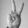
ASL letter: V